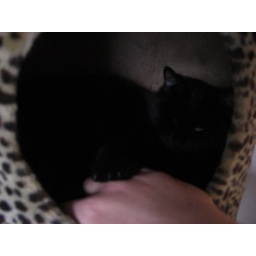
Long string Freya attacking and glaring at my hand in cat tree